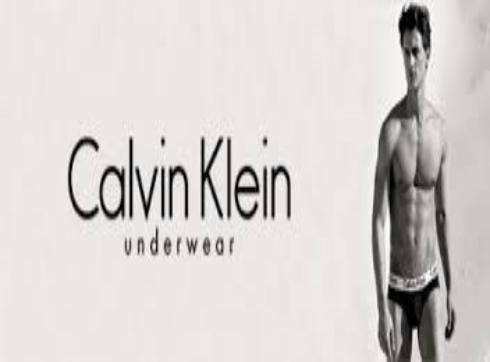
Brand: Calvin Klein Underwear
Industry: Clothes